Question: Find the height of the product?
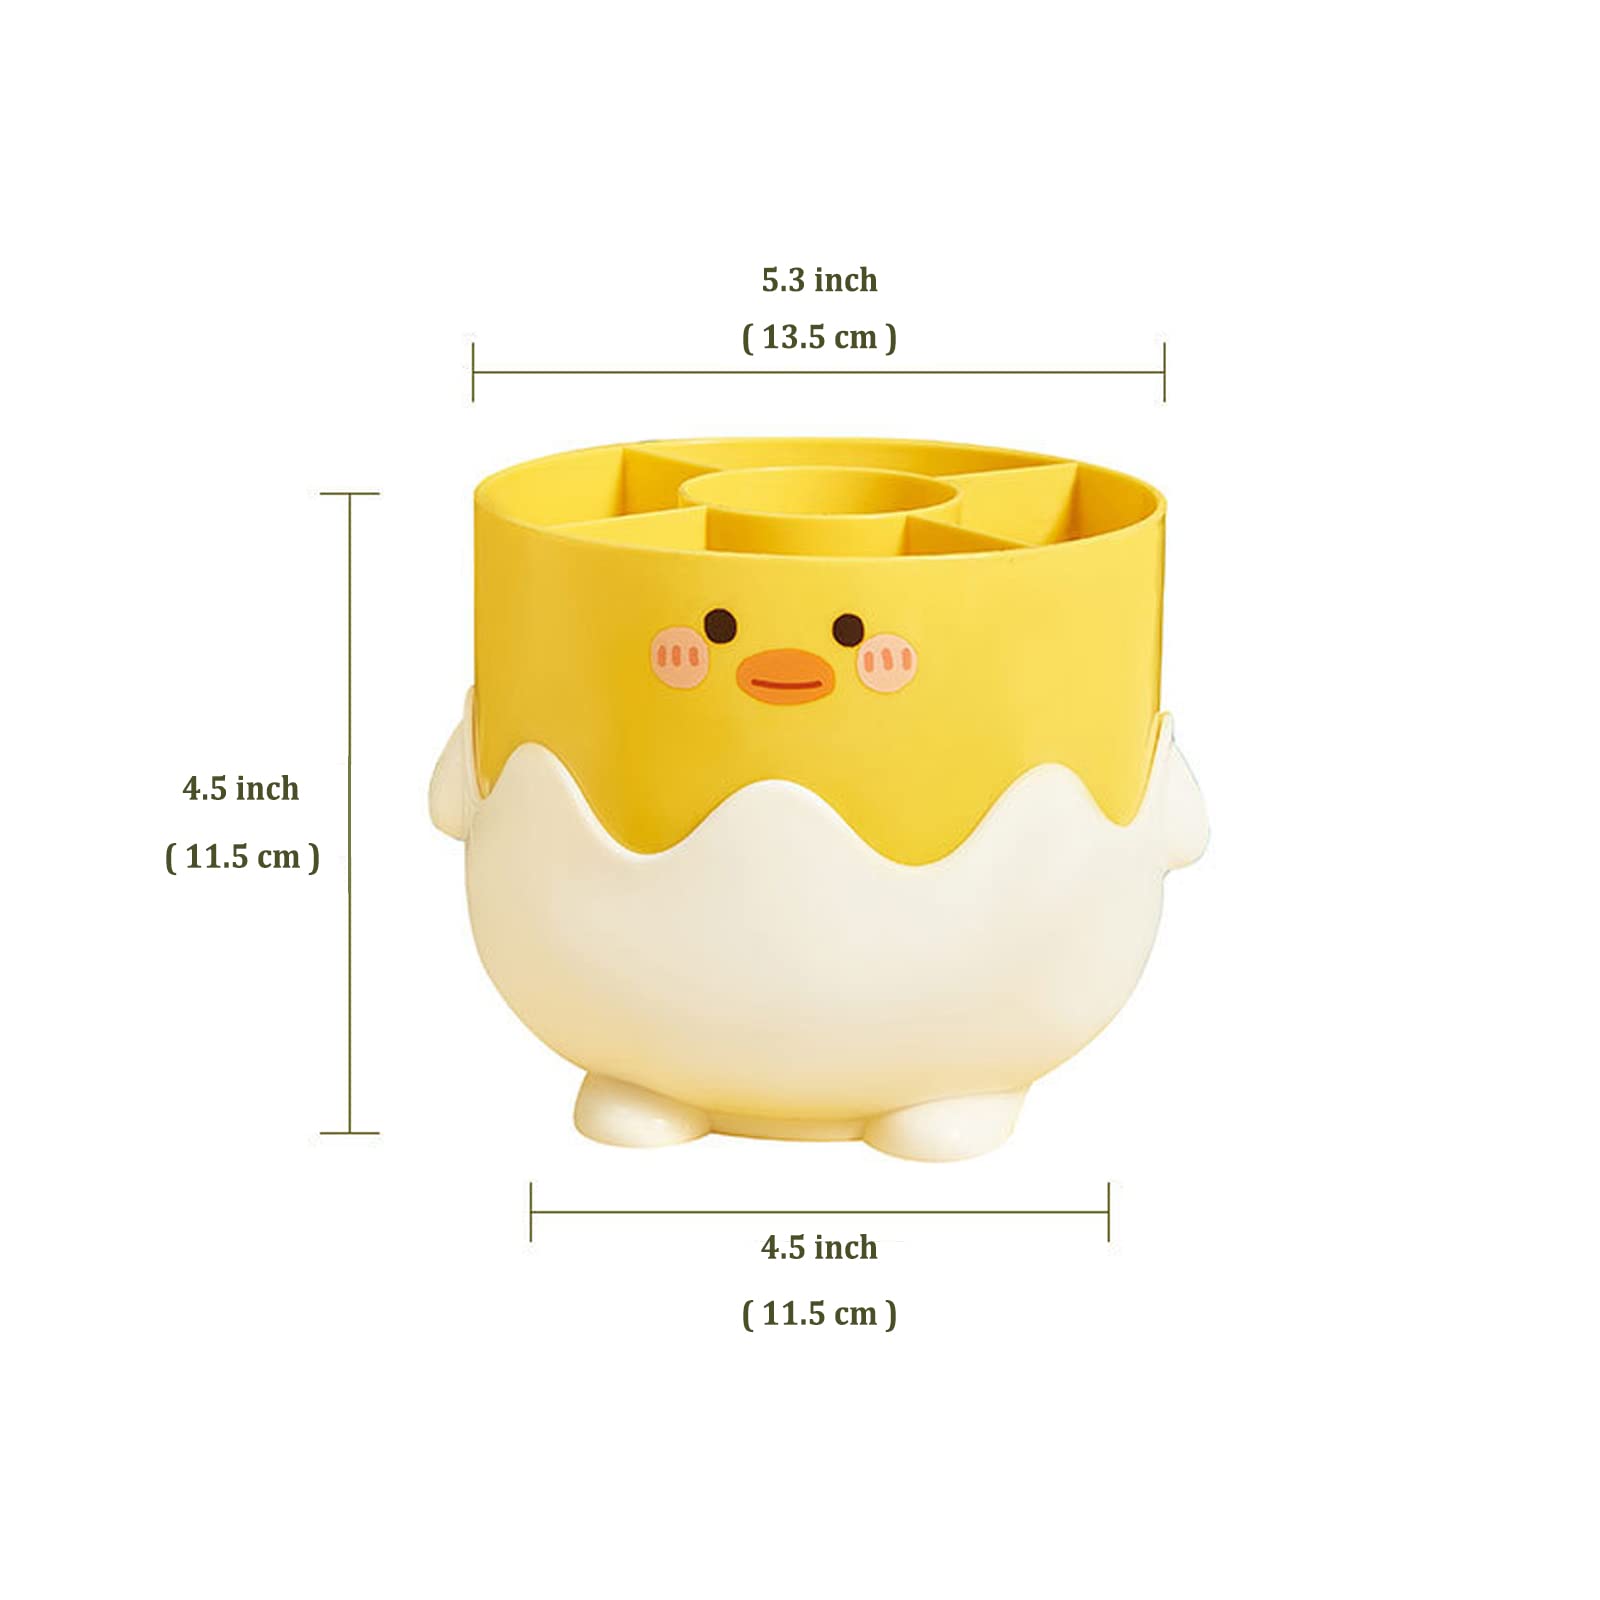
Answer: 4.5 inch